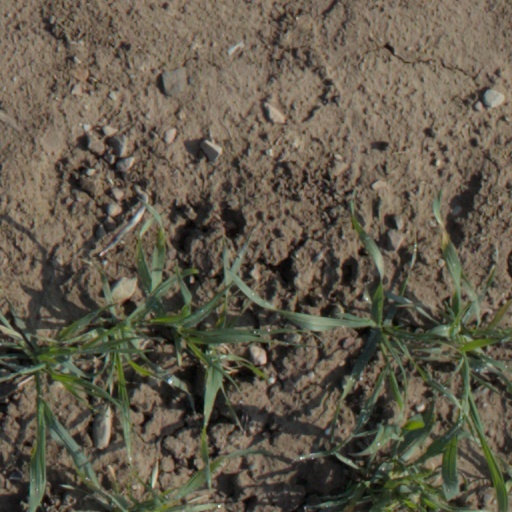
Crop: wheat